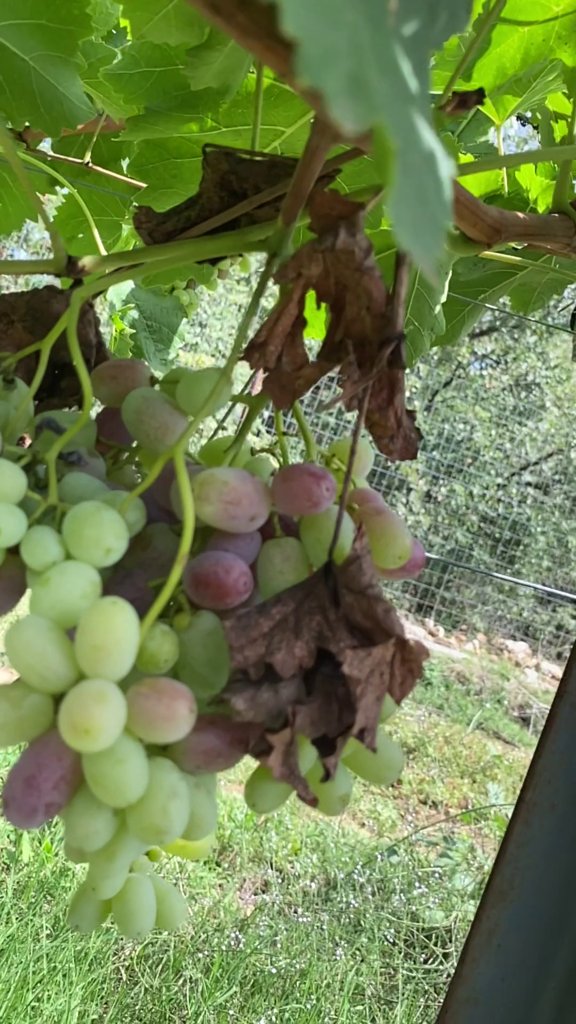
Berries visible: 60
Grape clusters: 3